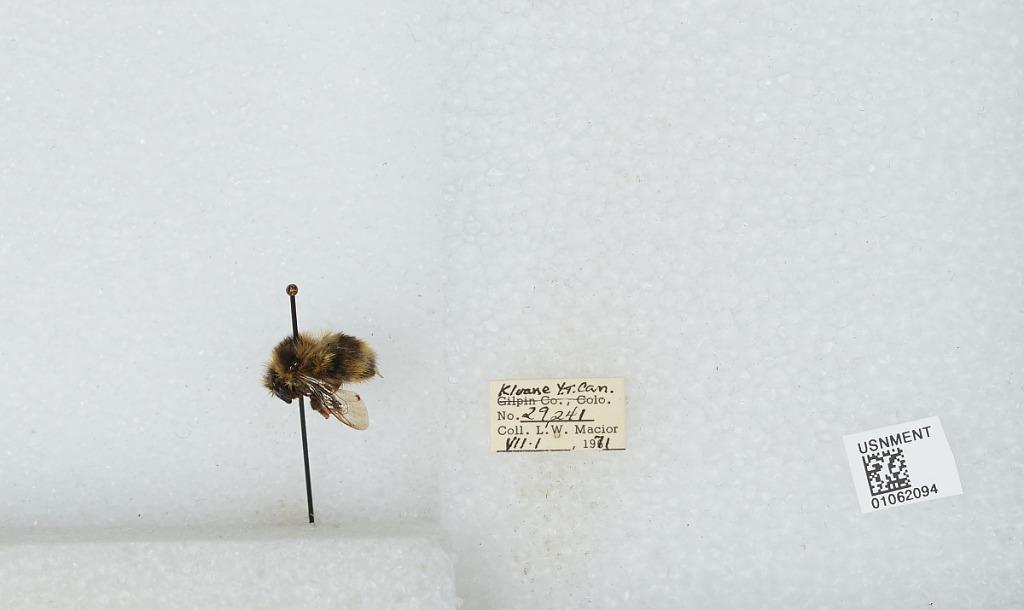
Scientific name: Bombus bifarius nearcticus
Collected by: L. Macior
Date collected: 1971-7-1
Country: Canada
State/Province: Yukon Territory
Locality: Kluane
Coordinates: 60.75, -139.5